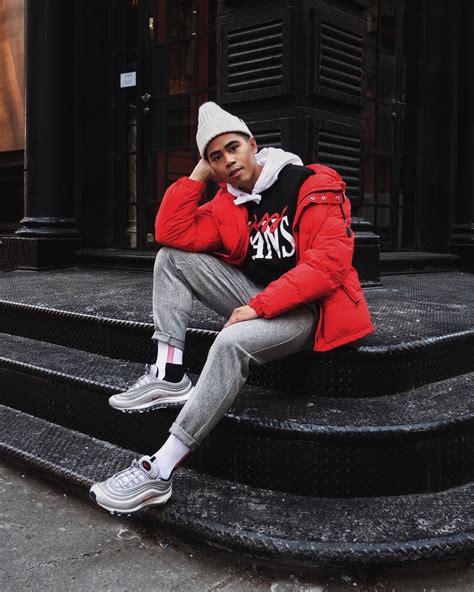
Brand: Nike
Model: Air Max 2017